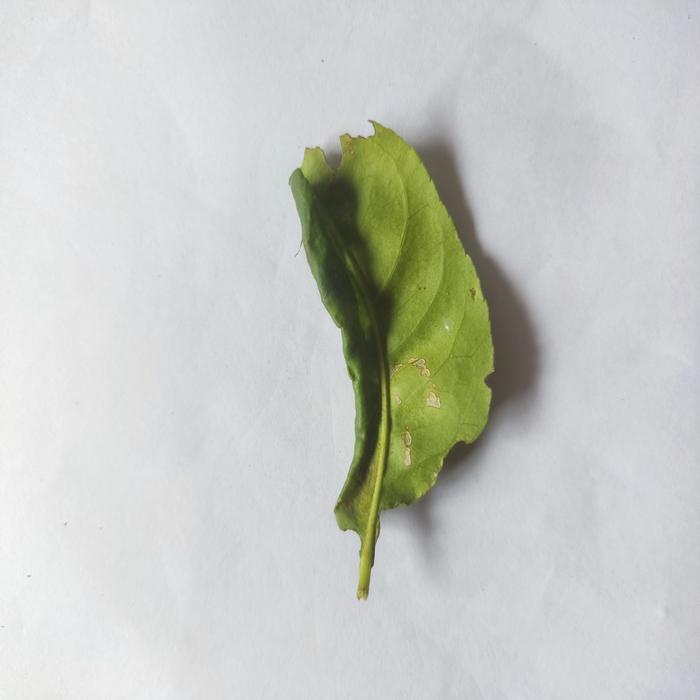
Crop: Lemon
Leaf condition: Leaf_Curl